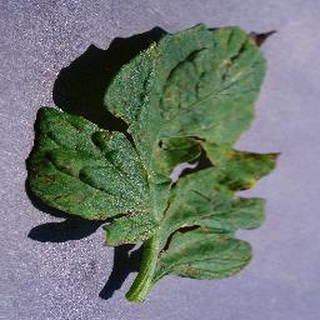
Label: tomato_septoria_leaf_spot